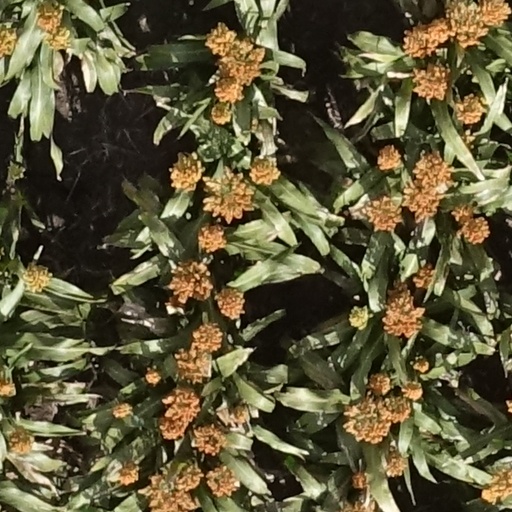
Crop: sorghum